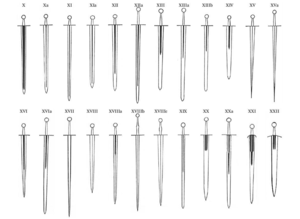
Oakeshott typologi
Oakeshotts typer af sværd.
Oakeshott typologi blev skabt af historikeren og illustratoren Ewart Oakeshott, som en måde at definere og katalogisere middelalderlige sværd på baggrund af deres fysiske udformning. Den bruges til at kategorisere sværd fra den europæiske middelalder i 13 primære typer, der navngives X til XXII. Oakeshott introducerede dette i sin afhandling The Archaeology of Weapons: Arms and Armour from Prehistory to the Age of Chivalry i 1960.